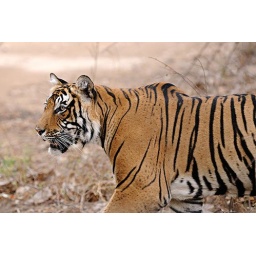
Male cub, about 20 months old. Brother of the female cub posted elsewhere in this set.Ranthambhore National ParkMay 2009